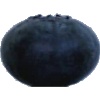
Label: Blueberry 1